Crash Test Kitchen

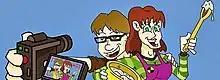
The banner image for the Crash Test Kitchen channel.

Crash Test Kitchen (CTK) is a video cooking podcast and video blog (vlog) featured in "Time" magazine. It features creators Warren "Waz" Murray and Leanne "Lenny" White – Australian amateur chefs or 'foodies'. CTK provides short programmes in multiple formats for viewers to follow the adventures (always humorously including all the mistakes with the successes) of Waz and Lenny in their kitchen. New videos are usually posted once a month.